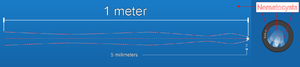
Carukia barnesi est une petite méduse extrêmement venimeuse que l'on trouve près de l'Australie. Sa piqûre peut provoquer le syndrome d'Irukandji et c'est pourquoi elle est communément appelée méduse irukandji. Ce surnom est cependant également utilisé pour la méduse Malo kingi.